Great Southern Lumber Company

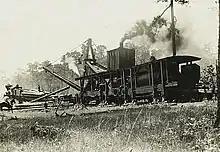

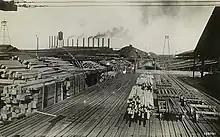

The Great Southern Lumber Company sawmill was designed to process of lumber per day and was the largest sawmill in the world, spread over . Once pines were felled, logs were dragged to railroad spurs by rail-mounted steam skidders with 1000-ft (300-m) draglines, loaded onto flatcars, and transported to the sawmill. At the mill, logs were unloaded into a 27-acre (11-ha) holding pond, then were moved along one of three conveyors into the sawmill.